MG 01

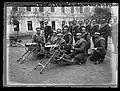
Bulgarian infantry with two MG 01s mounted with wheels, 1908.

The Maschinengewehr 1901, or MG 01, was the standard machine gun of the Imperial German Army from its introduction in 1901 to the adoption of its successor, the MG 08, in 1908. After the introduction of the MG 08, the MG 01 was mainly used by German colonial soldiers.